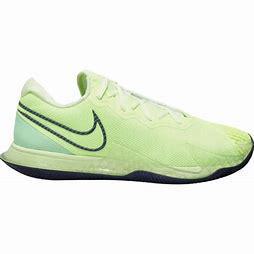
Brand: Nike
Model: Court Air Zoom Vapor Cage 4